History of The Simpsons

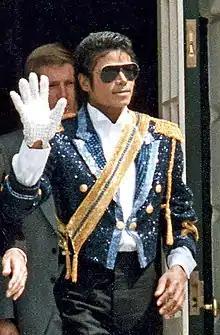
Michael Jackson co-wrote the single "Do the Bartman"

The show was controversial from its beginning. The rebellious lead character at the time, Bart, frequently received no punishment for his misbehavior, which led some parents to characterize him as a poor role model for children. Several US public schools banned "The Simpsons" merchandise and T-shirts, such as one featuring Bart and the caption "Underachiever ('And proud of it, man!')". In the season two opening episode "Bart Gets an 'F', Bart fails four consecutive history exams and the school psychiatrist recommends that Bart repeat the fourth grade. Several critics thought that the episode "Bart Gets an 'F was a response to these controversies. However, Brooks denied that it was a response and added, "we're mindful of it. I do think it's important for us that Bart does badly in school. There are students like that. Besides, I'm very wary of television where everybody is supposed to be a role model. You don't run across that many role models in real life. Why should television be full of them?"